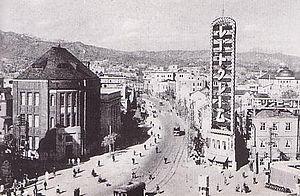
Séoul /se.ul/, officiellement la Ville spéciale de Séoul, est la capitale et la plus grande ville de la Corée du Sud. Si Séoul reste le siège de l'Assemblée nationale et de la présidence, nombre de ministères et d'institutions nationales ont été transférées dans la ville nouvelle de Sejong, capitale administrative de facto depuis 2013.